National Stadium (Thailand)

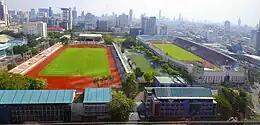
From right to left, Suphachalasai Stadium, the warm-up field, and Thephasadin Stadium. Nimibutr Gymnasium and Visutdrarom Swimming Pool are partially seen in the far left.

The National Stadium of Thailand ( or ) is a sports complex located in Pathum Wan District, Bangkok. Founded in 1937 with the construction of Suphachalasai Stadium, its main venue, the complex has since expanded and now consists of multiple stadia and sporting facilities.